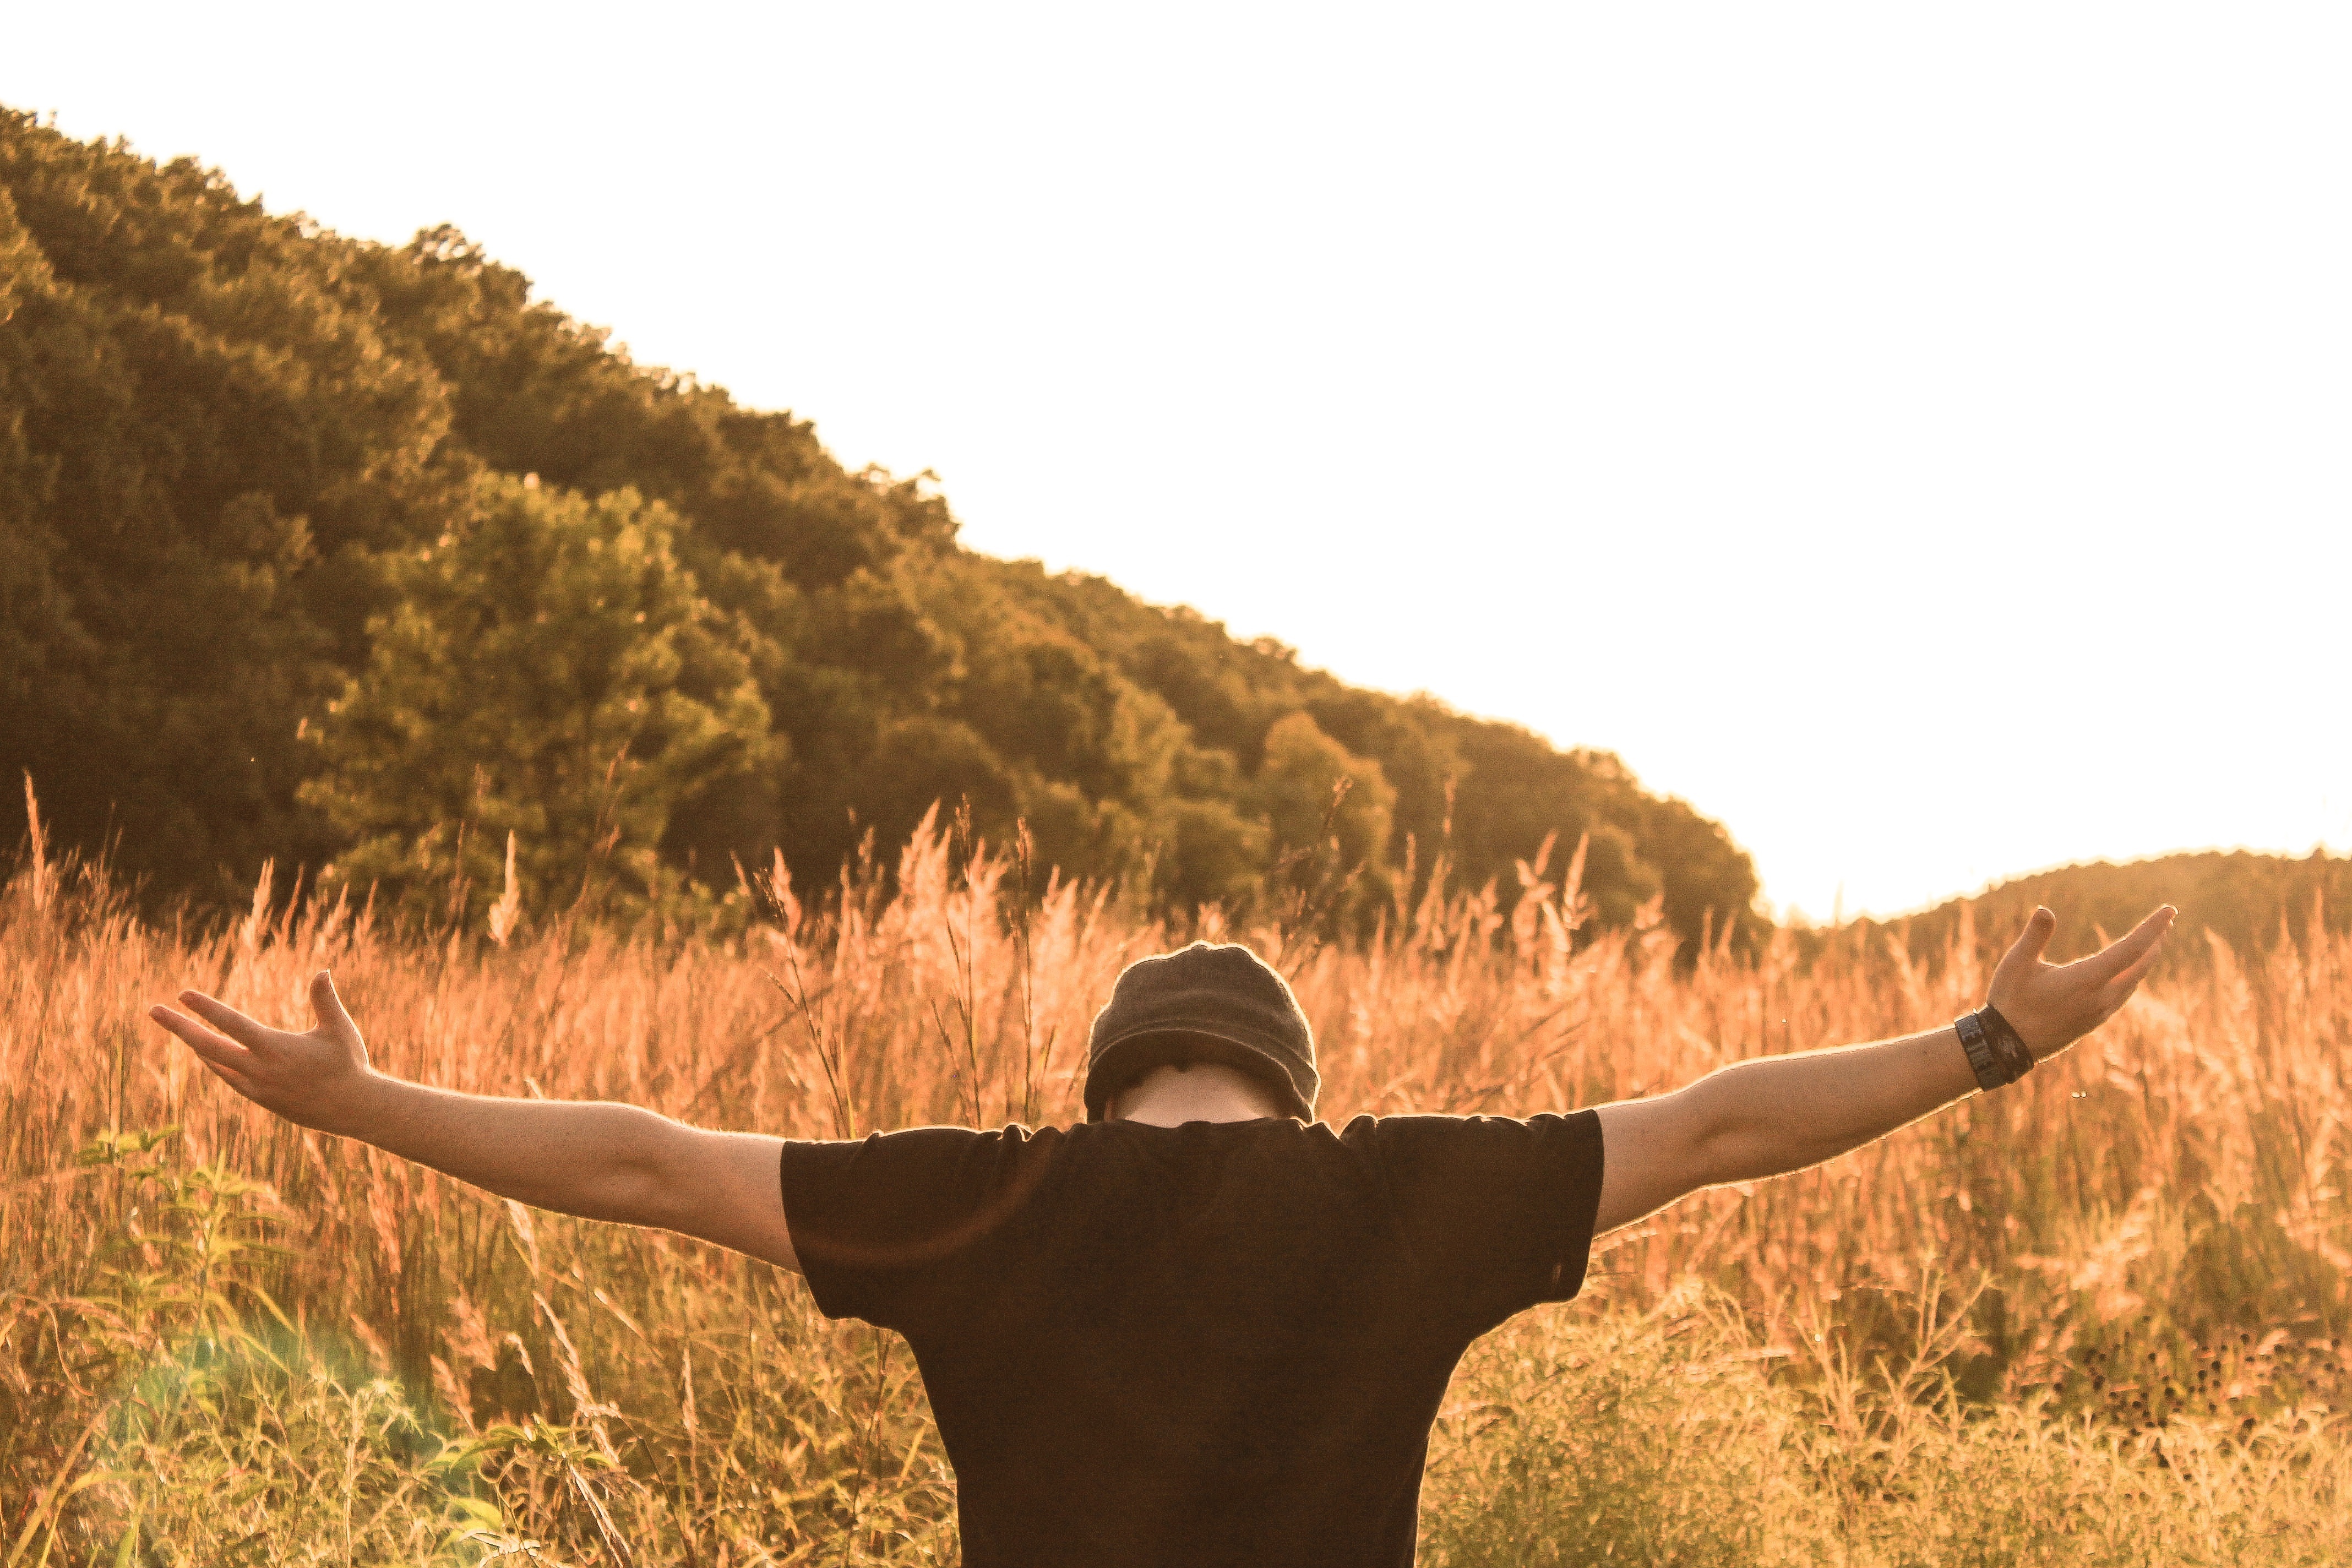
man, nature, grass, person, meadow, summer, male, agriculture, lifestyle, savanna, outdoors, outside, back, arms, spread, adult, grass family